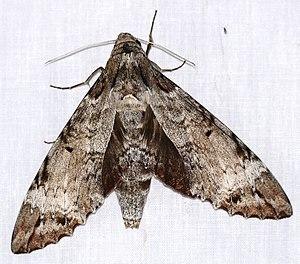
Le Sphinx du frangipanier est une espèce néotropicale de lépidoptères de la famille des Sphingidae. Elle est l'unique représentante du genre monotypique Pseudosphinx.